History of tuberculosis

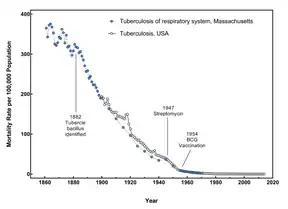
Tuberculosis mortality in the USA from 1861 to 2014.

At the beginning of the 20th century, tuberculosis was one of the UK's most urgent health problems. A royal commission was set up in 1901, The Royal Commission Appointed to Inquire into the Relations of Human and Animal Tuberculosis. Its remit was to find out whether tuberculosis in animals and humans was the same disease, and whether animals and humans could infect each other. By 1919, the Commission had evolved into the UK's Medical Research Council.